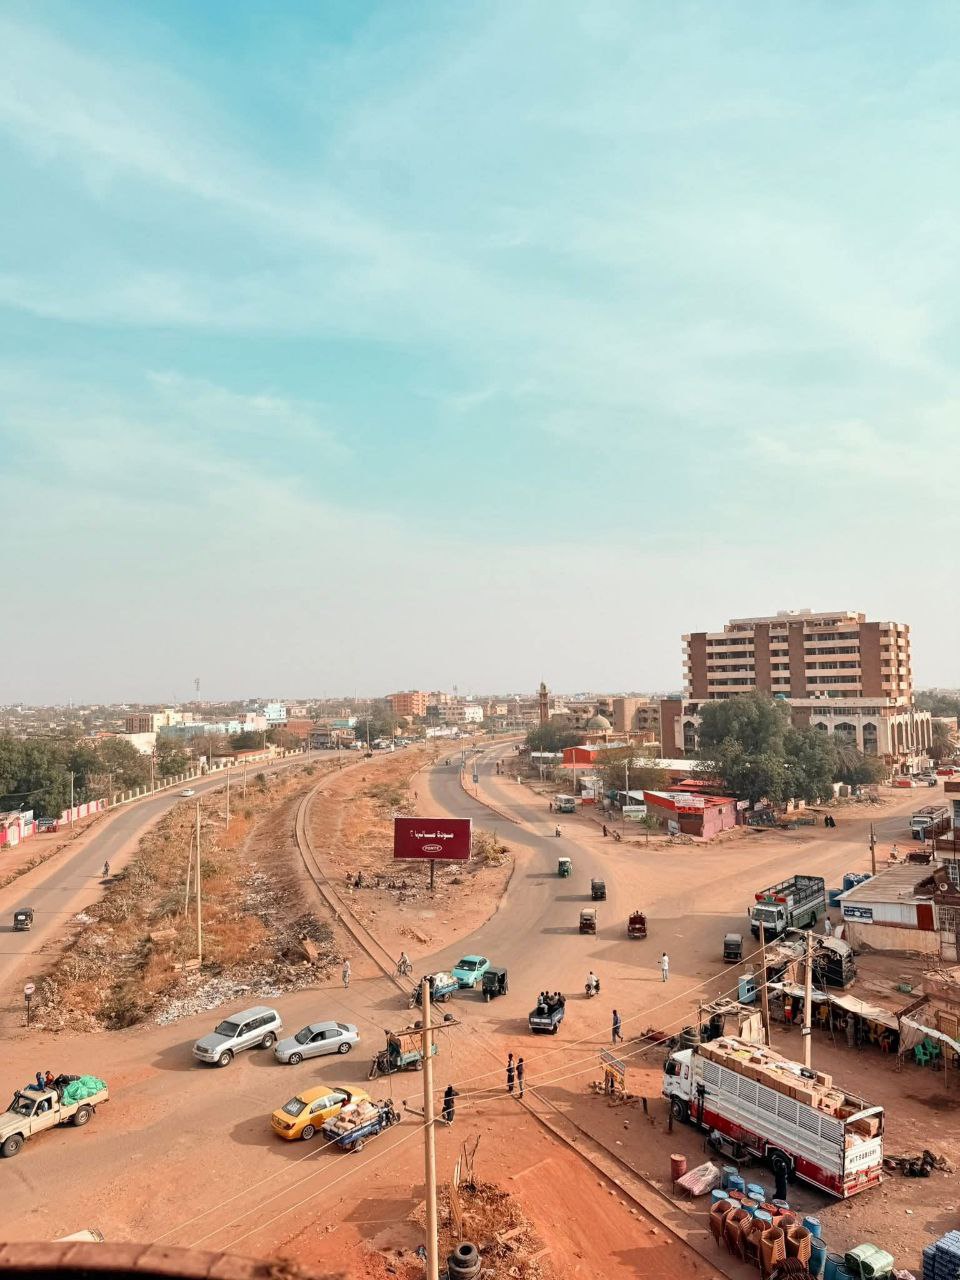
الوصف بالفصحى: تقاطع طرق يمر بمنتصفه مسار لسكة حديد حيث تظهر حركة المركبات والشاحنات وتحيط بالمكان مبانٍ سكنية
الوصف بالعامية السودانية: تقاطع طرق في نصو سكة حديد والعربات ماشة وحولينهو مباني
التصنيف: Urban & City Life